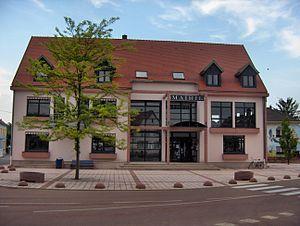
Baldersheim est une commune de la banlieue de Mulhouse située dans le département du Haut-Rhin, en région Grand Est.